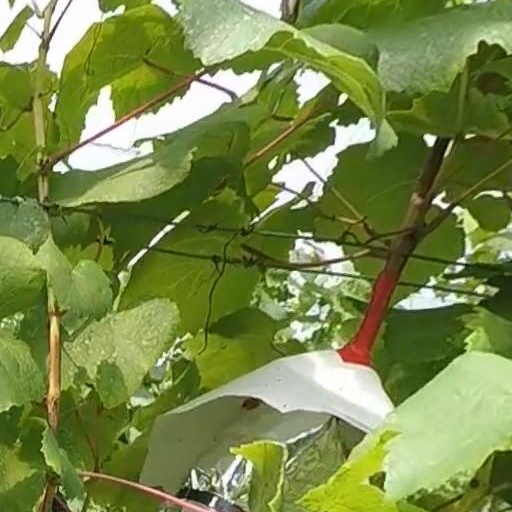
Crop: grape